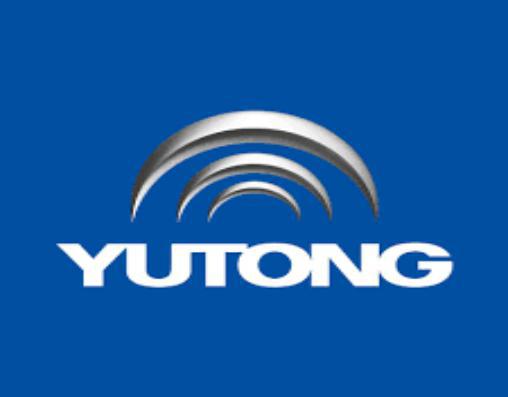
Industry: Transportation